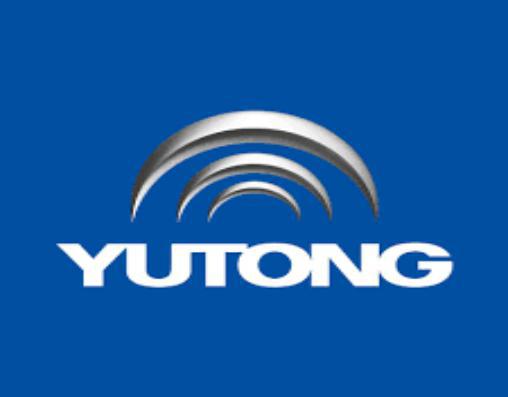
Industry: Transportation